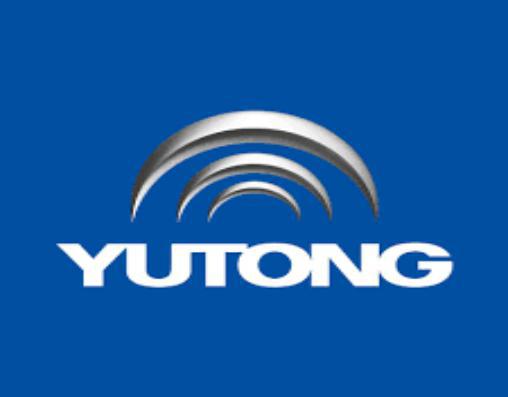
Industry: Transportation